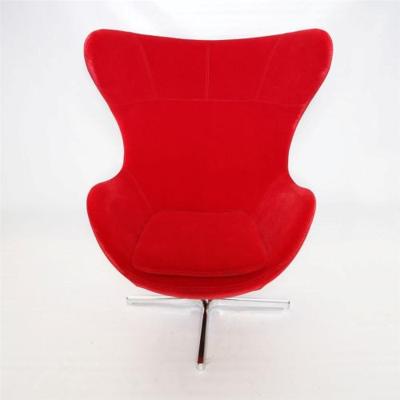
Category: chair